Holocaust distortion

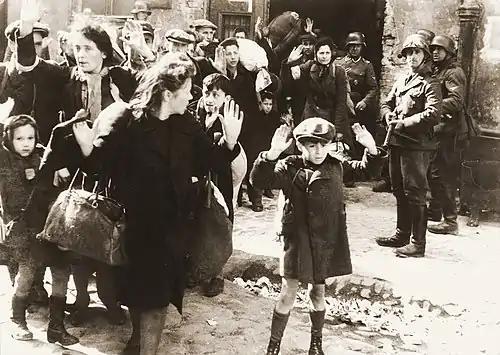
Polish Jews captured by Germans during the suppression of the Warsaw Ghetto Uprising (Poland) - Photo from Jürgen Stroop Report to Heinrich Himmler from May 1943. One of the most famous pictures of World War II.

Holocaust distortion is similar to Holocaust denial. However, instead of denial of historical facts, distortion is more subtle. A professor of history at the University of Ottawa, Jan Grabowski says, “Unlike Holocaust deniers, people and institutions engaging in Holocaust distortion do not deny the factuality of the Jewish catastrophe. They just deny that their nation, or their ethnic group had anything to do with the fact”.